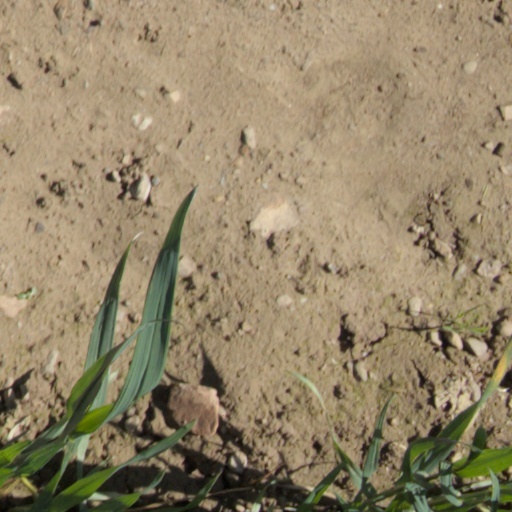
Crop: wheat